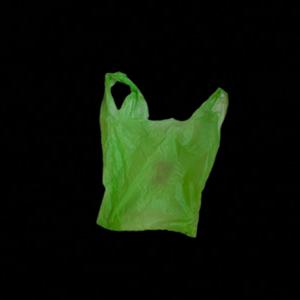
Label: plasticbags